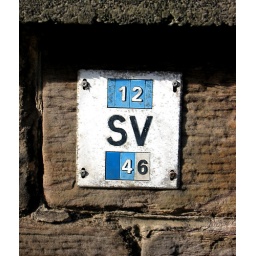
I think these signs relate to the corresponding drain covers in the road and pavement nearby. They're great-looking, anyway.